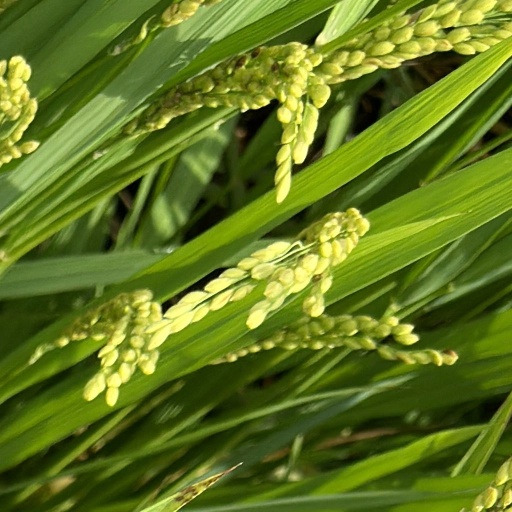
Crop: rice